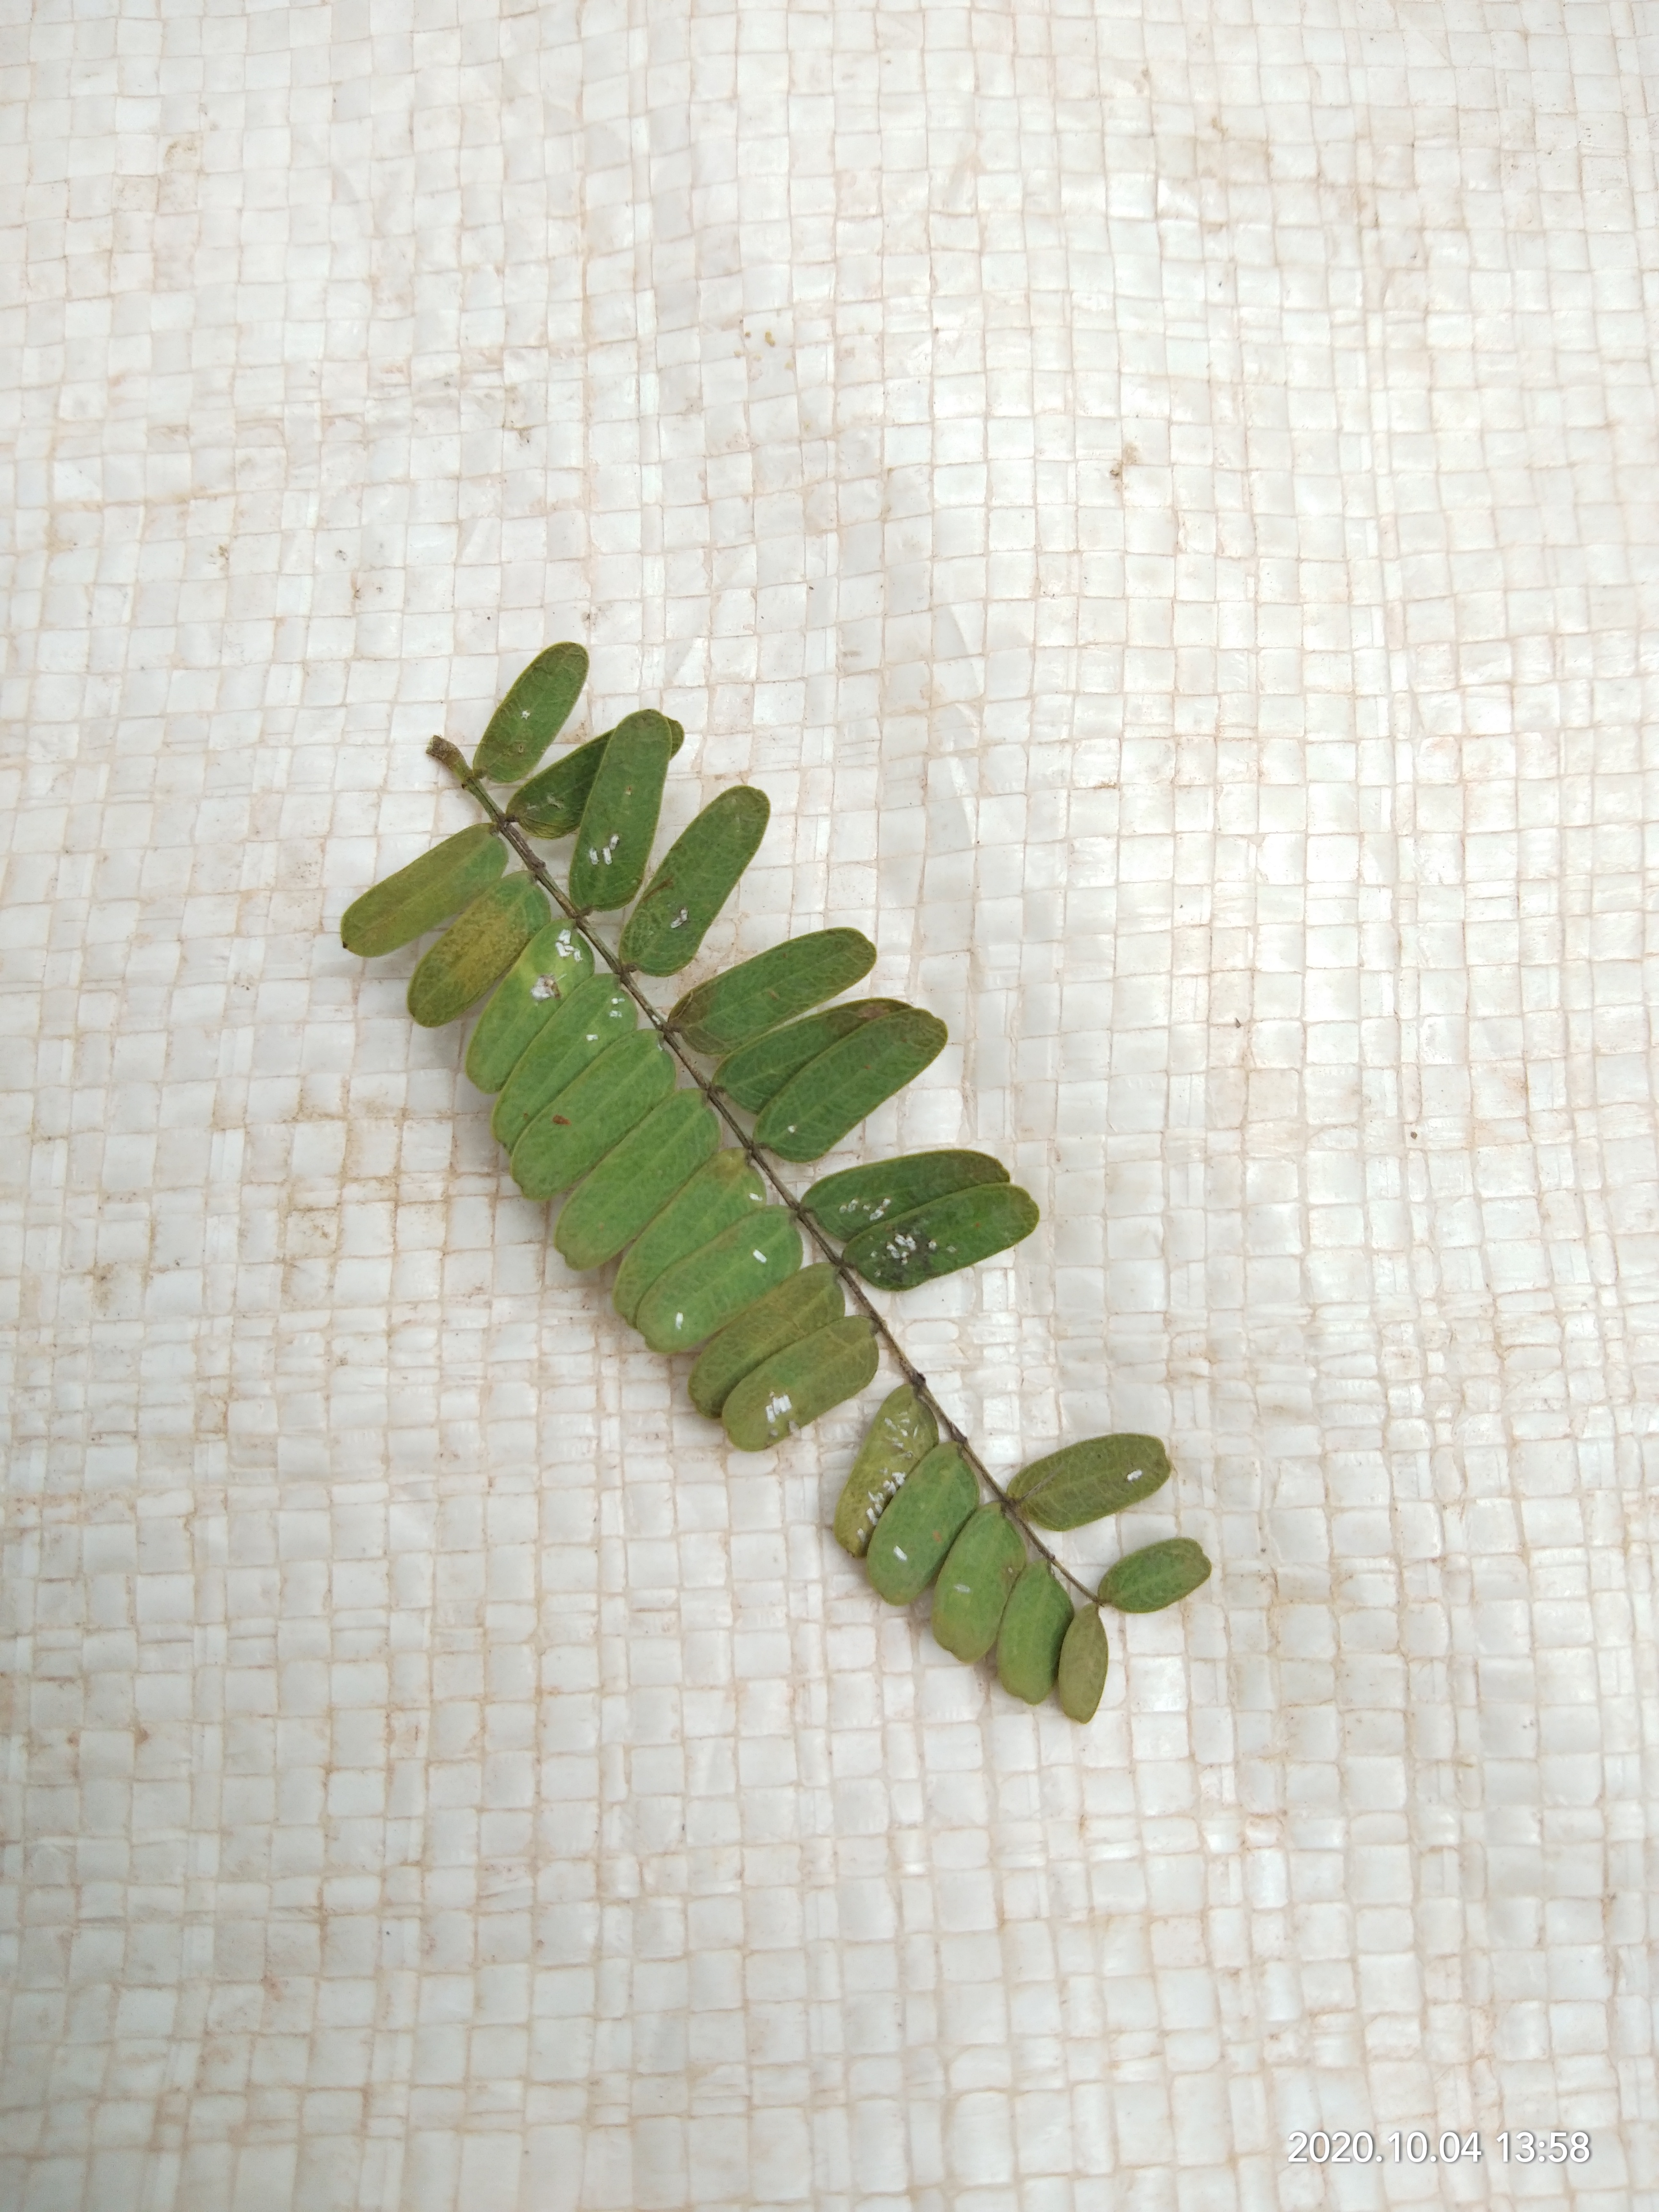
Plant: Tamarind